Abdoulaye Traoré (footballer, born 1967)

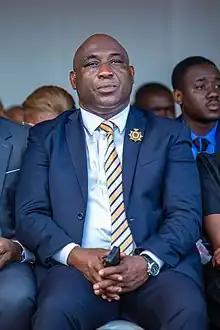
Traoré in 2023

Abdoulaye Traoré (born 4 March 1967), nicknamed Ben Badi, is an Ivorian former professional footballer who played as a forward. He scored 49 goals in 88 appearances for the Ivory Coast.